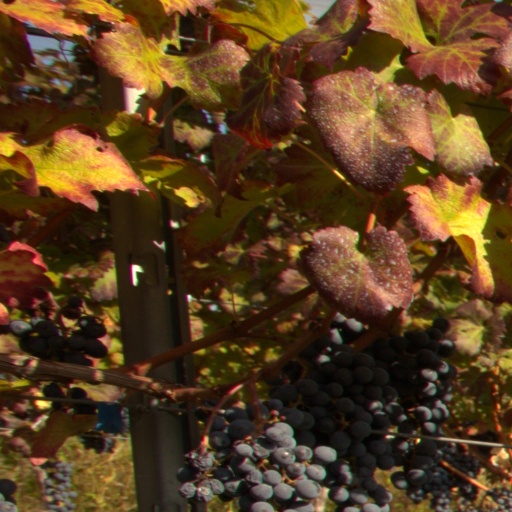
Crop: grape